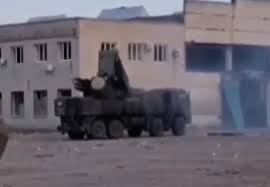
Label: Air Defense